Agu Casmir

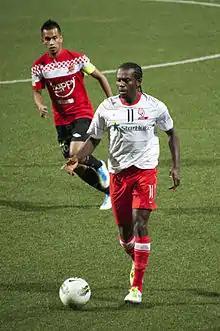
Casmir playing for LionsXII in 2013

Agu Casmir (born 23 March 1984) is a former professional footballer who played as a striker or attacking midfielder. Born in Nigeria, he played for the Singapore national team.